Scammell Pioneer

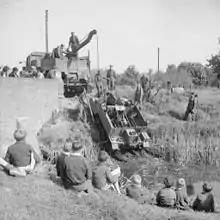
Pioneer recovering a Universal Carrier, Sussex 1941

From 1936, the British Army began to receive Pioneer heavy recovery vehicles. The first 43 delivered were designated the Pioneer SV1S and the Pioneer SV1T both with a 3-ton folding crane and lockers for recovery equipment and towing bars. Most of these early Pioneer recovery vehicles were lost with the BEF.